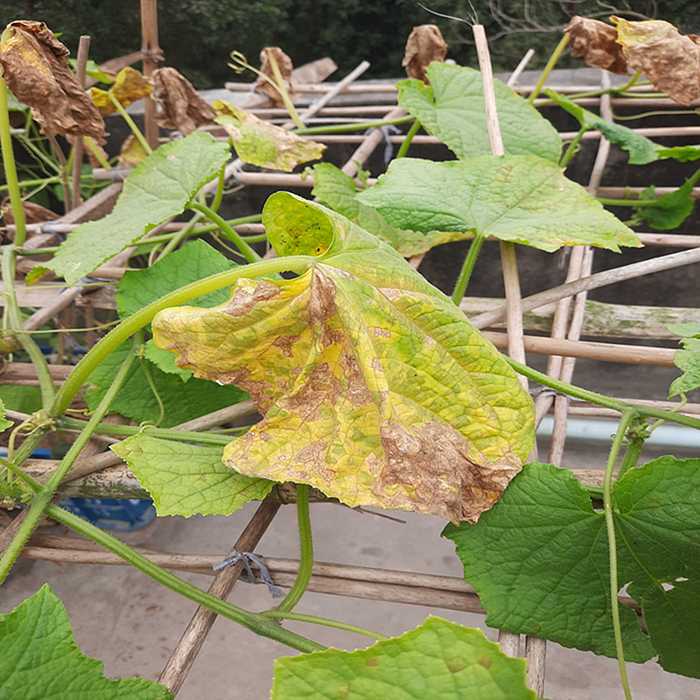
Plant: Cucumber
Label: Anthracnose lesions